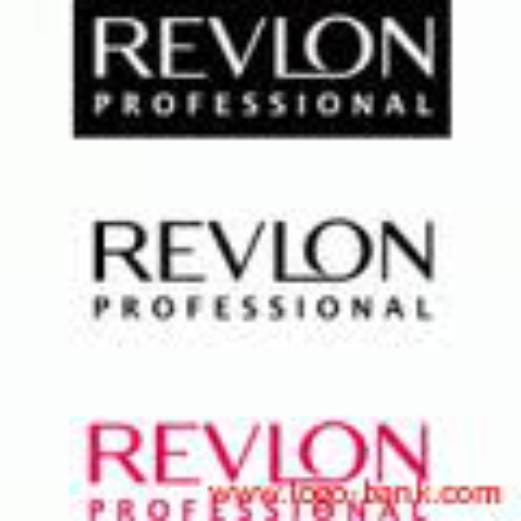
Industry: Necessities